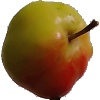
Label: Apple Red Yellow 2